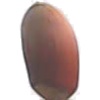
Label: Hazelnut 1